Marc Denis

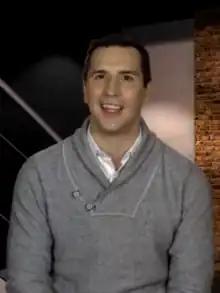
Denis in 2016

Joseph Marc Denis (born August 1, 1977) is a Canadian former professional ice hockey goaltender, who last played with the Montreal Canadiens of the National Hockey League (NHL). For the 2009–10 season, he was hired as the goaltenders' coach of the Chicoutimi Saguenéens, a Quebec Major Junior Hockey League (QMJHL) team. He is currently working as a colour analyst for the Canadiens on the Francophone Canadian sports network RDS. He is the all time leader in save percentage in the shootout among goaltenders who have faced at least 40 shootout attempts.